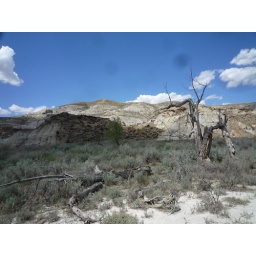
dead cotton wood tree by red deer river